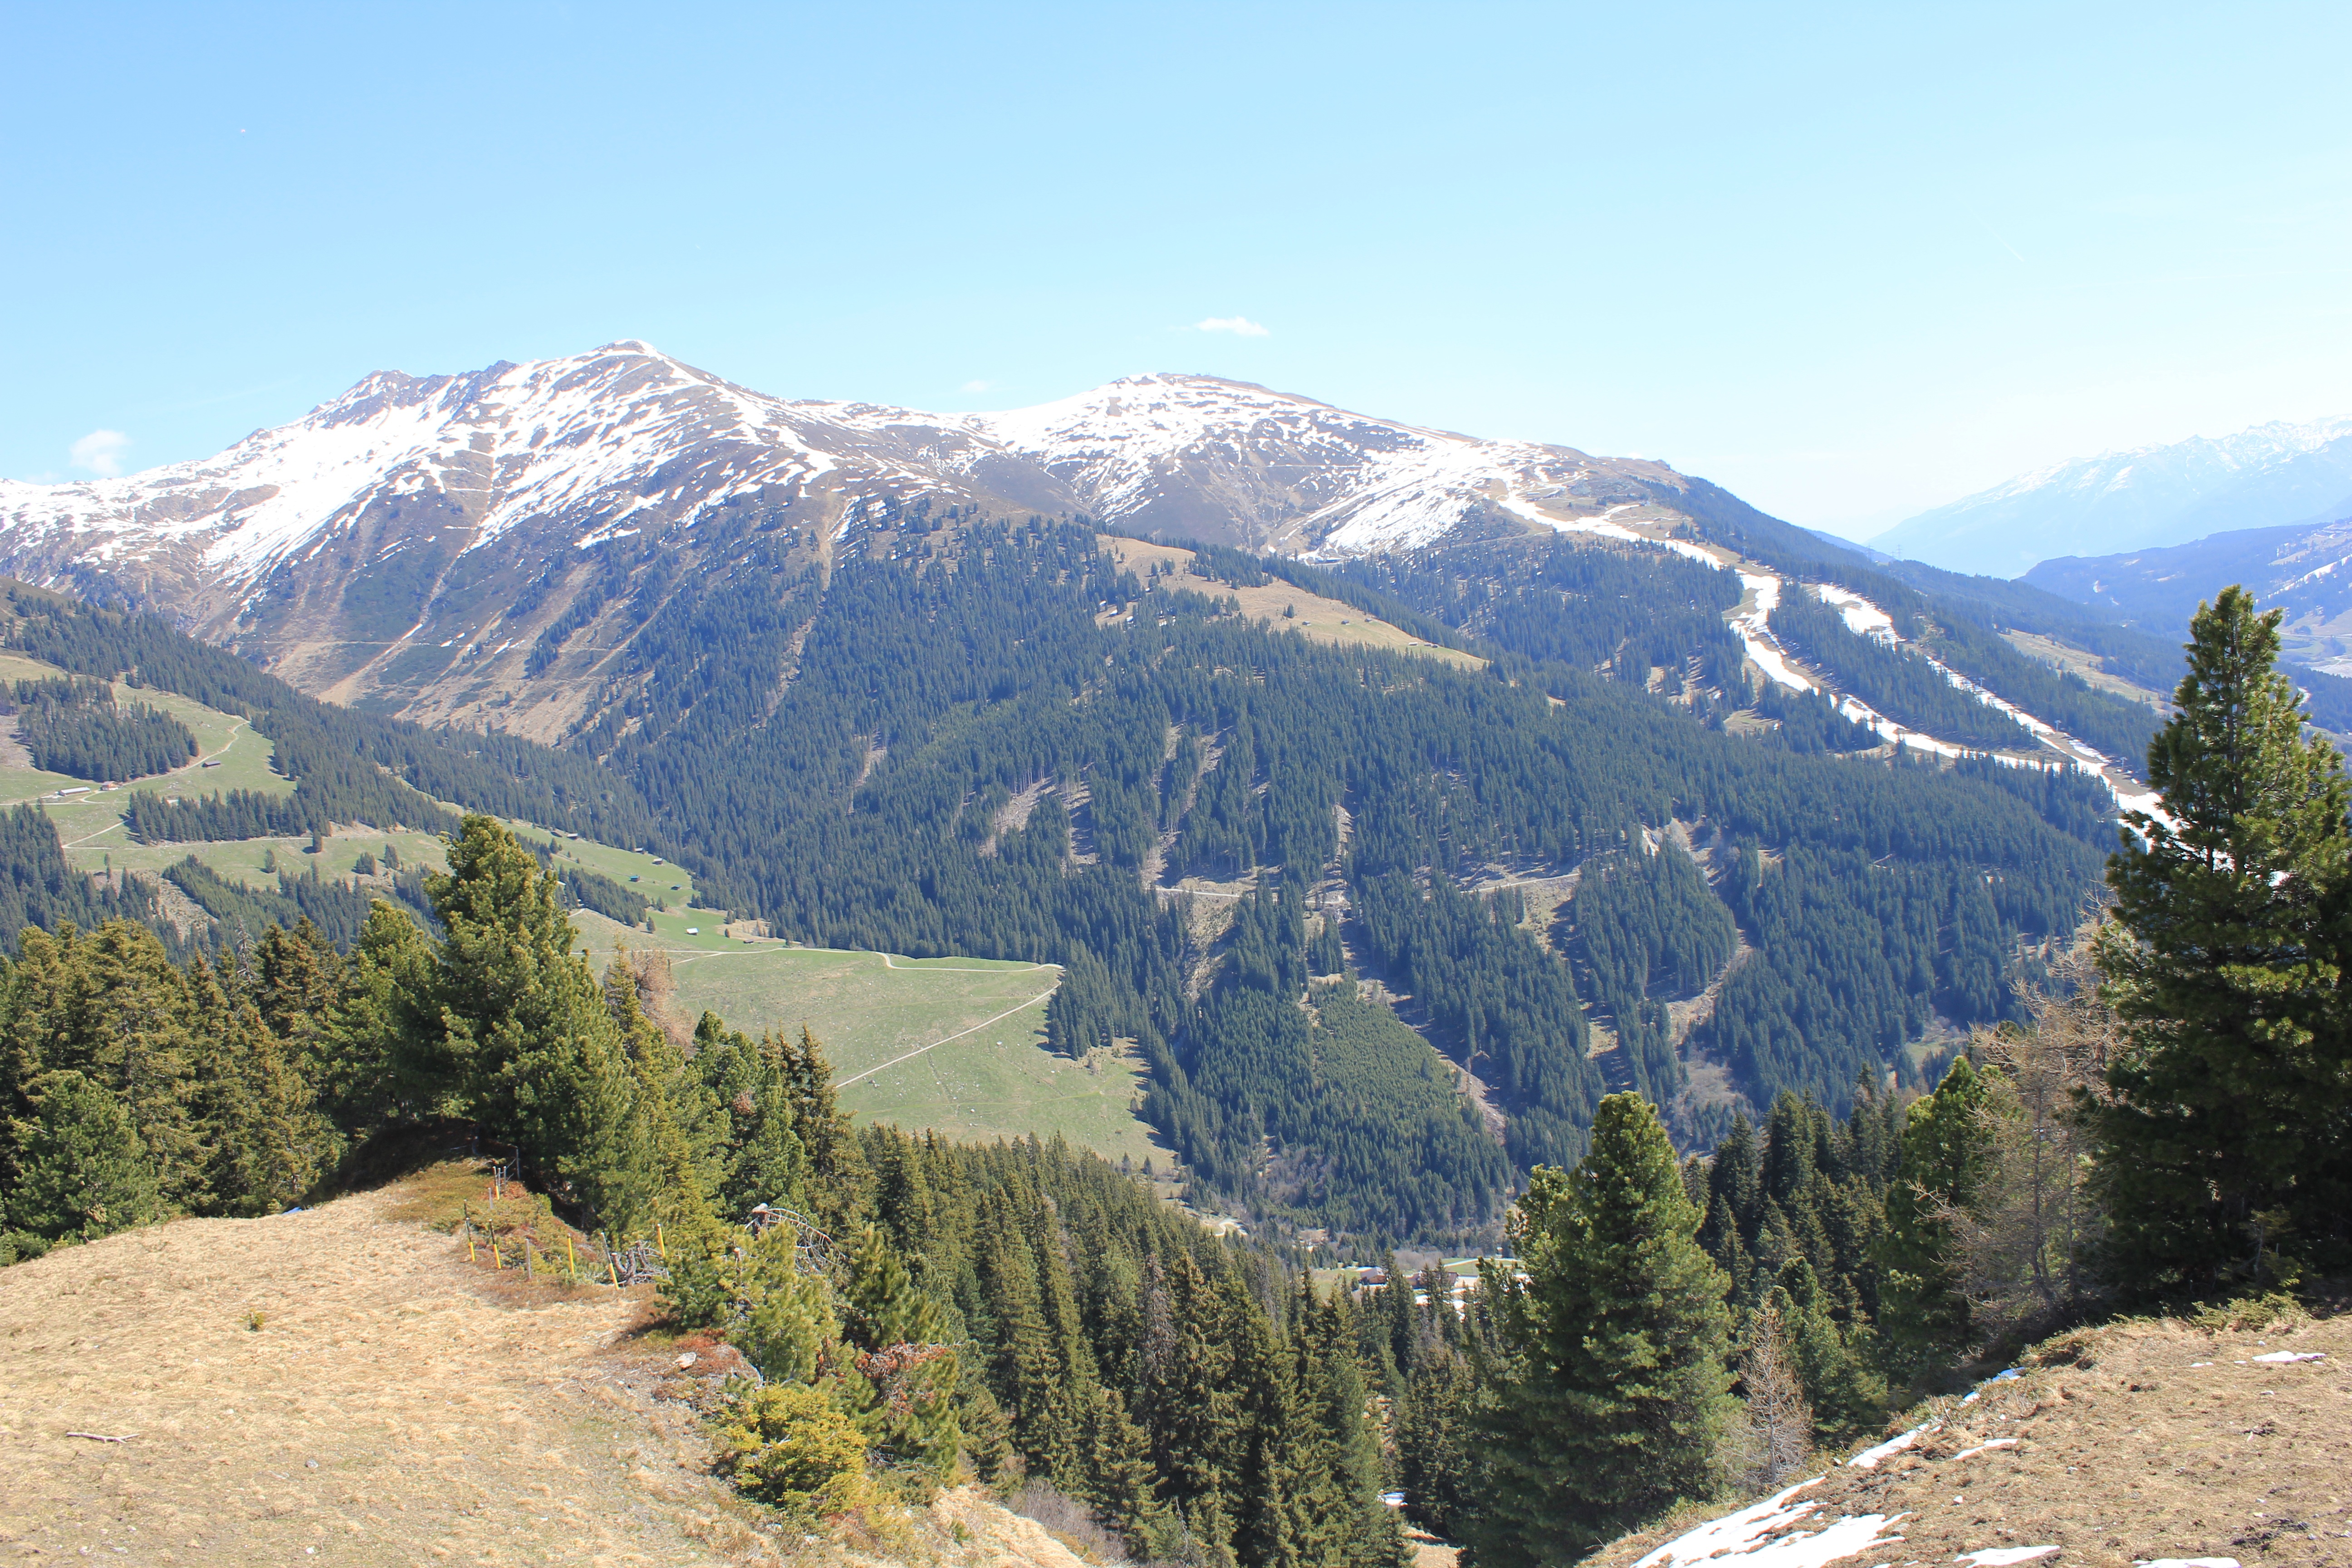
landscape, nature, forest, wilderness, walking, mountain, snow, sky, hiking, trail, adventure, valley, mountain range, panorama, holiday, alpine, blue, ridge, summit, blue sky, sports, mountains, alps, backpacking, plateau, fell, landform, mountain pass, geographical feature, mountainous landforms